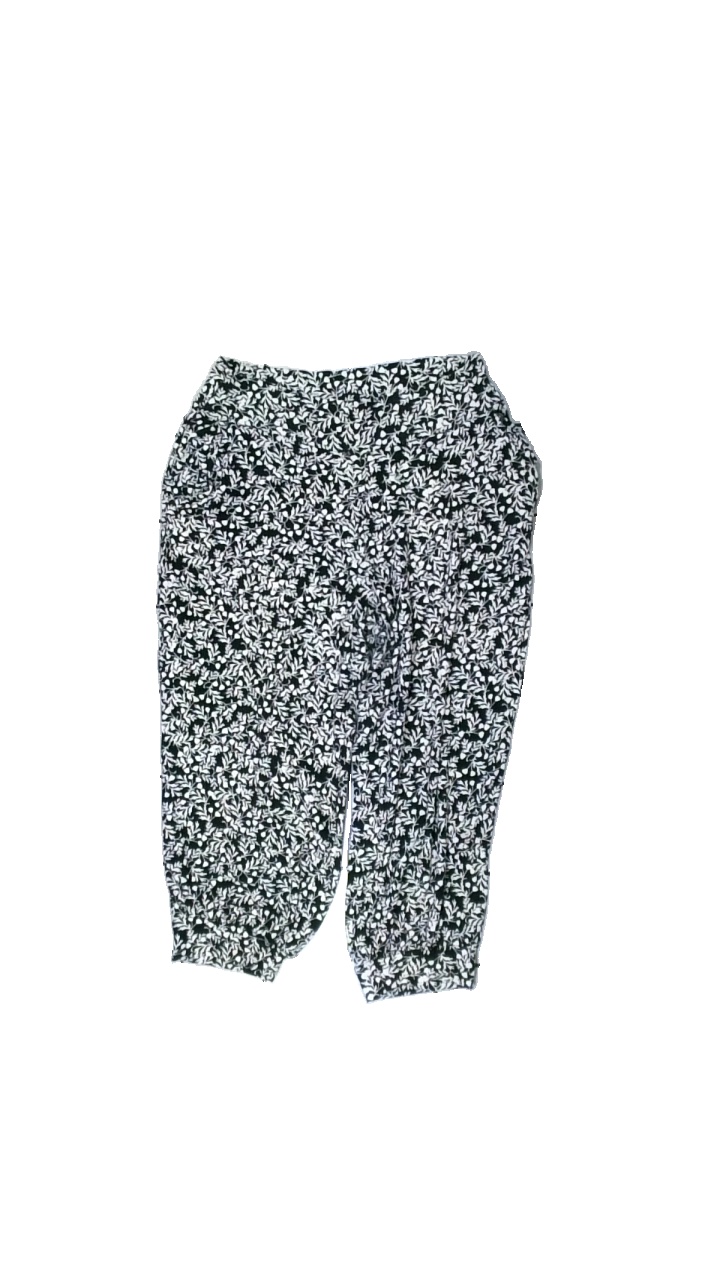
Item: Trousers (Ladies)
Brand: Cubus
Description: blommiga byxor som går till knäna, lite nopprig mellan benen, lite luddig i färgen
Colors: Black, White
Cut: Regular, Cropped
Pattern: Floral print
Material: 100% viscose
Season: All
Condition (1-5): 3
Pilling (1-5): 4
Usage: Reuse
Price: <50